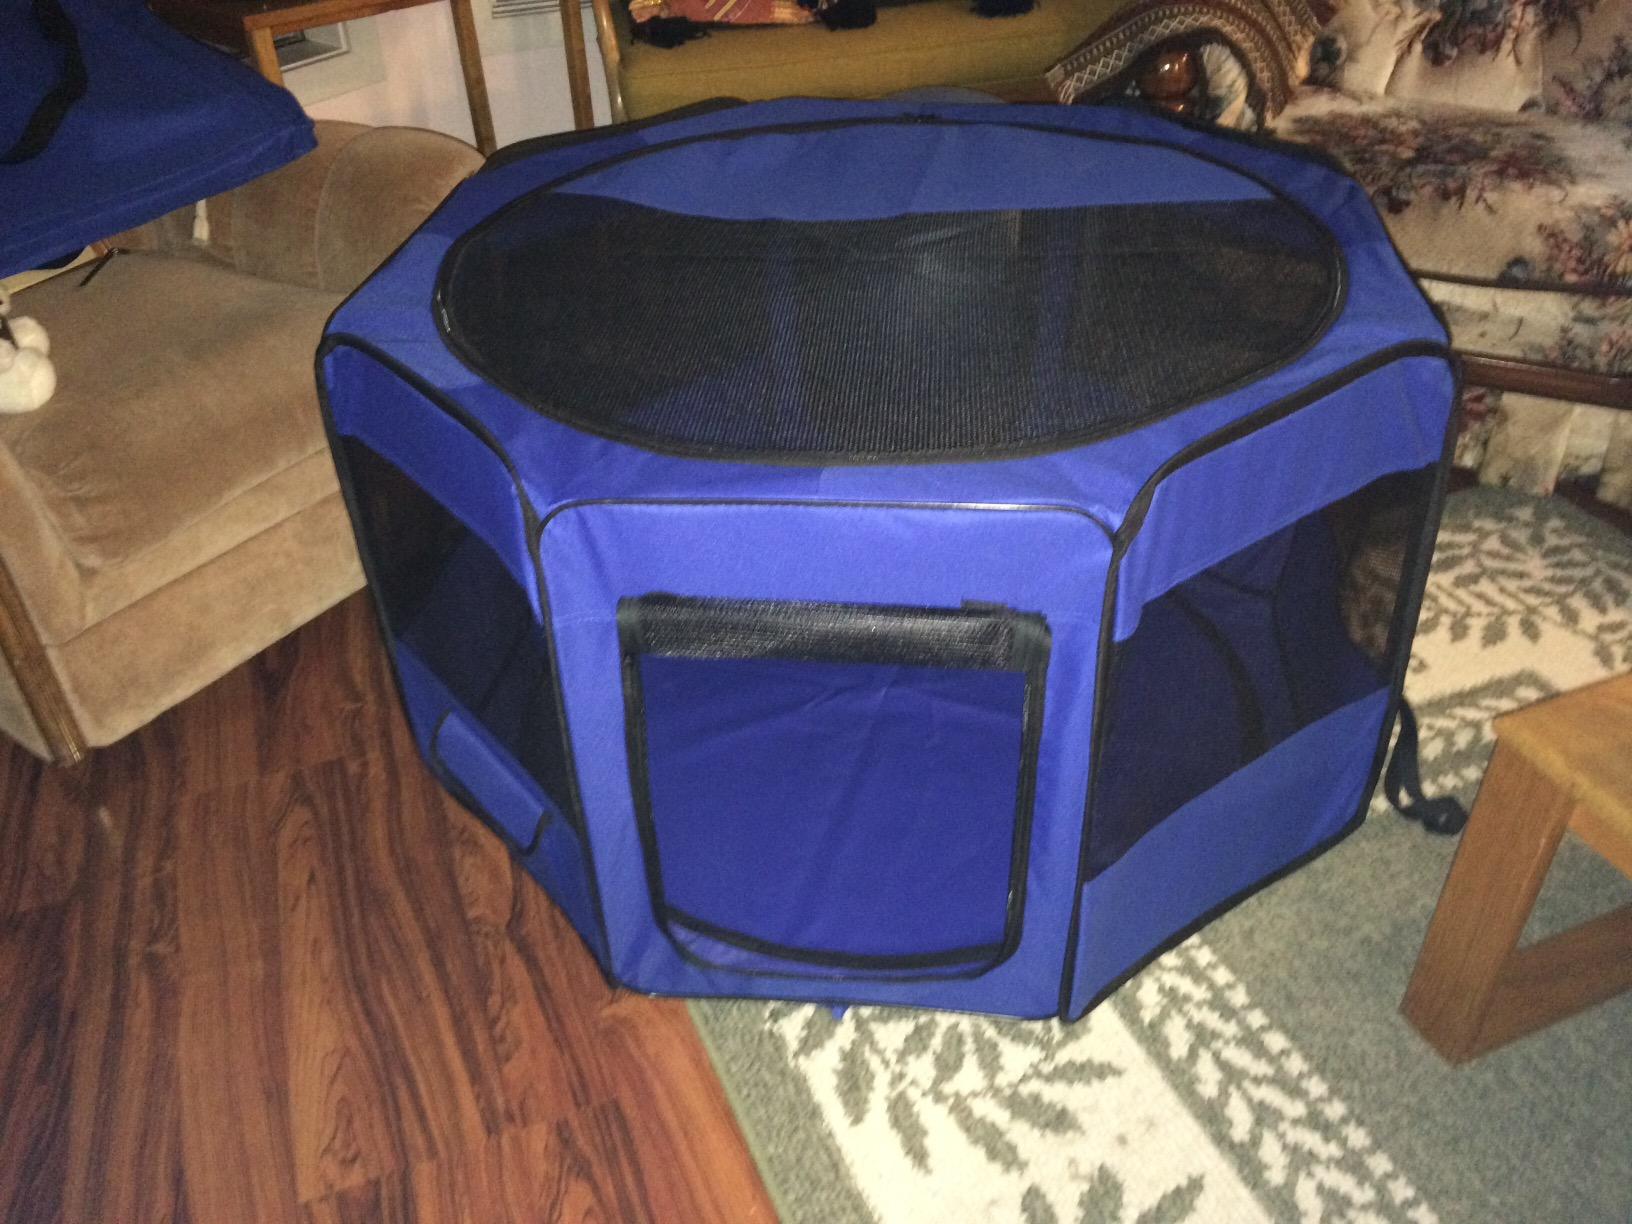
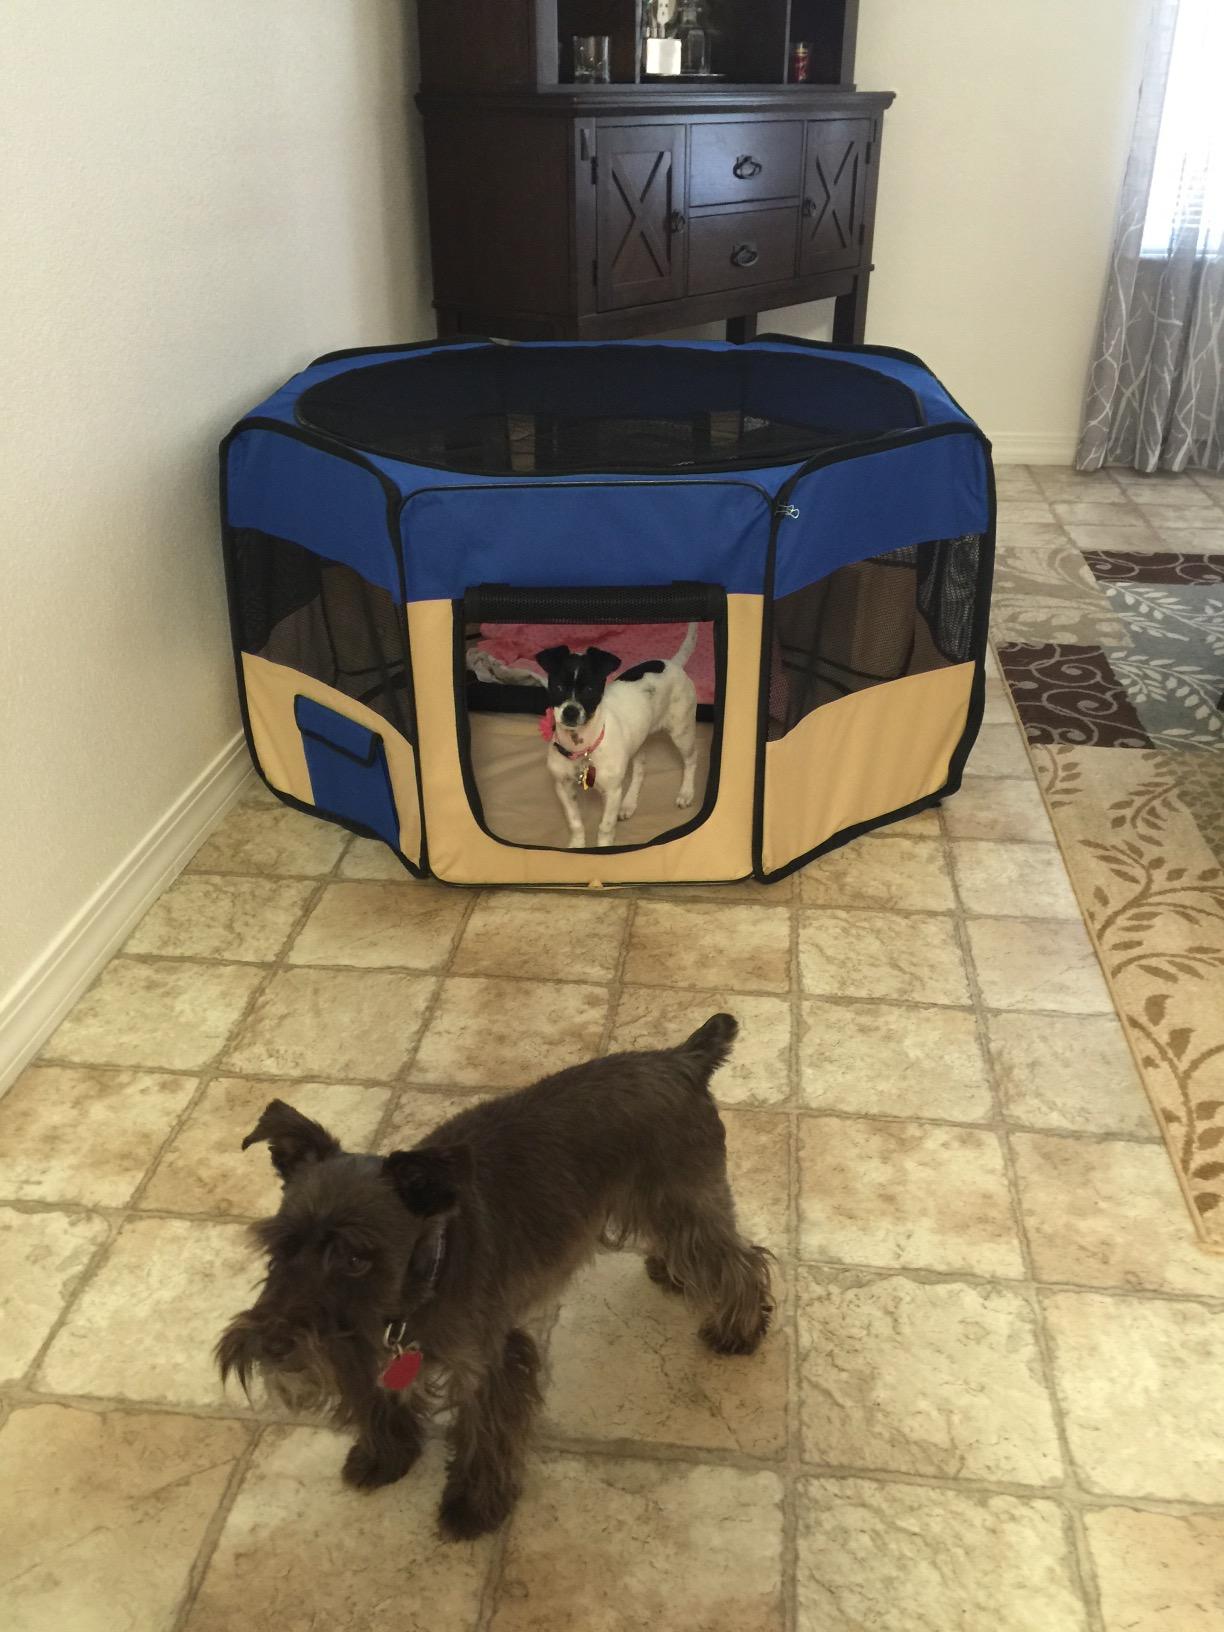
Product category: items_kennel
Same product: no